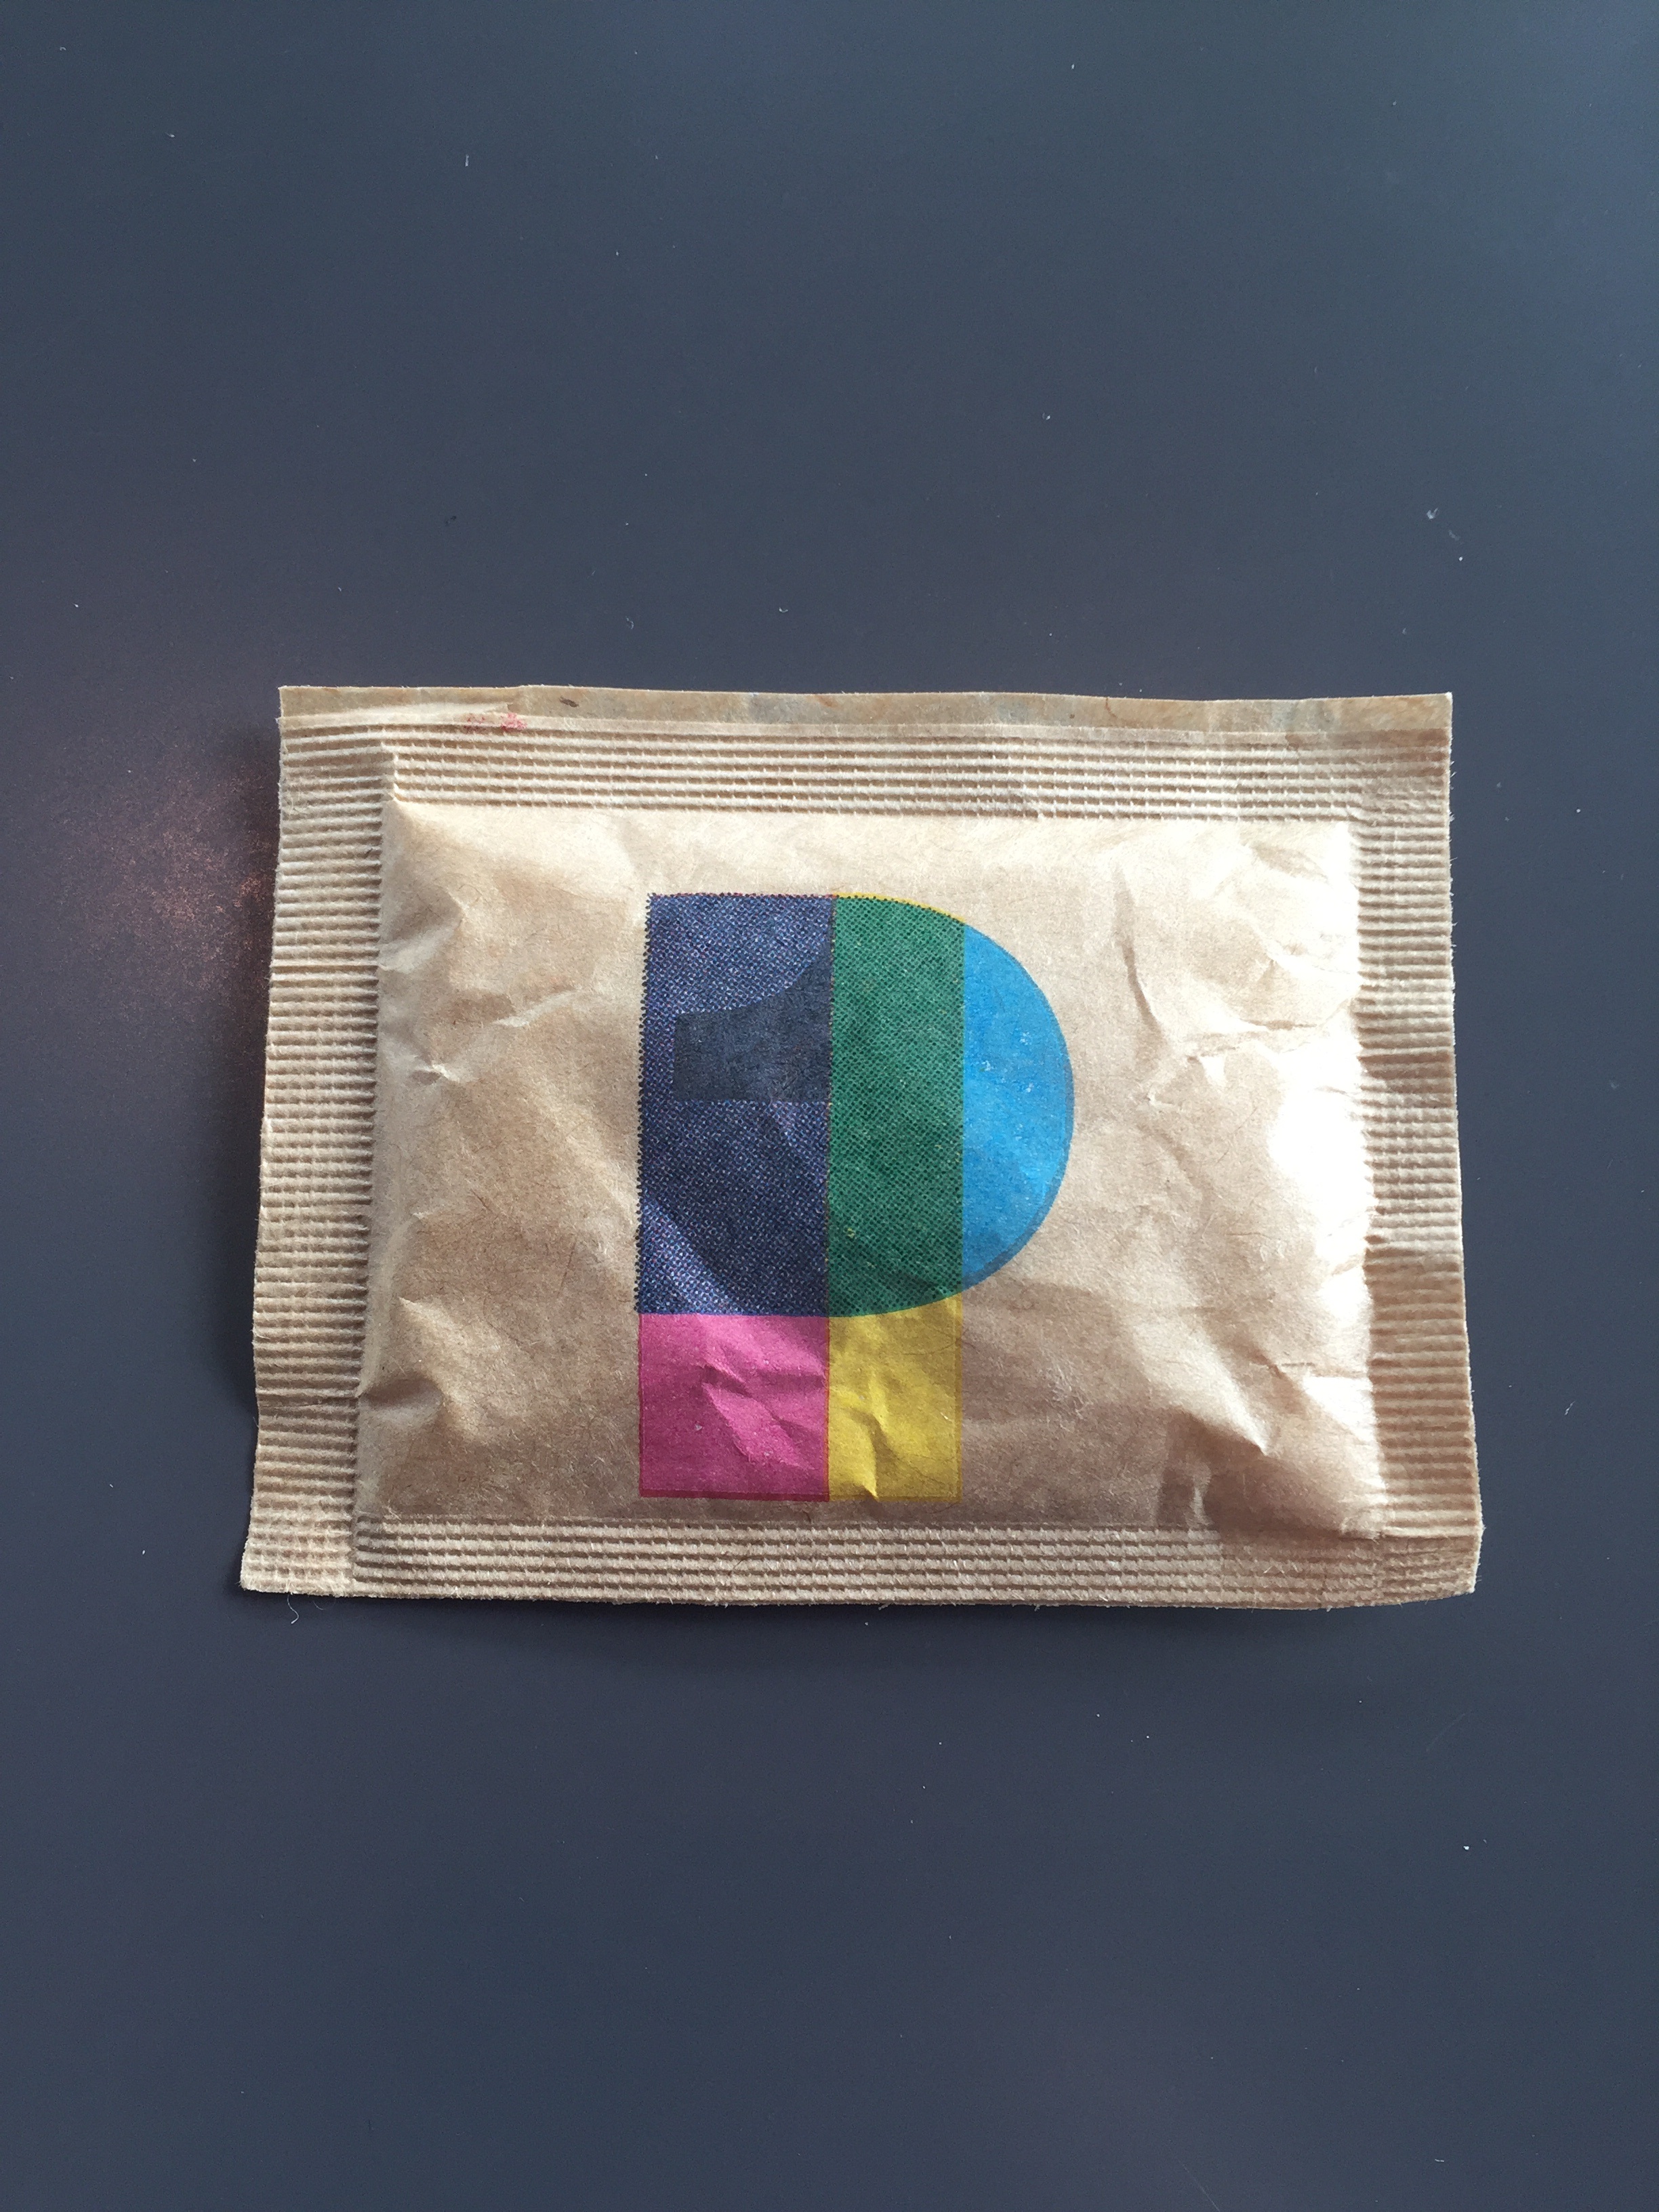
sweet, retro, material, package, textile, art, design, sugar, rectangle, organ, shape, diet, portion, colour blocking, one time use